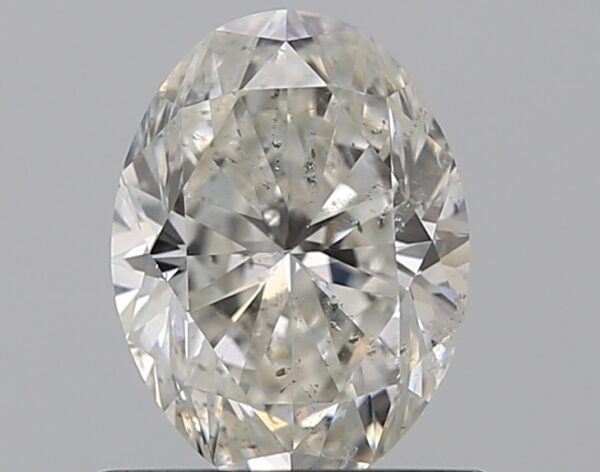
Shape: oval
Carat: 0.7
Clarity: SI2
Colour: H
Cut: VG
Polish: EX
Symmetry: VG
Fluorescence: N
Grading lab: GIA
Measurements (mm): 6.57 x 4.9 x 3.22